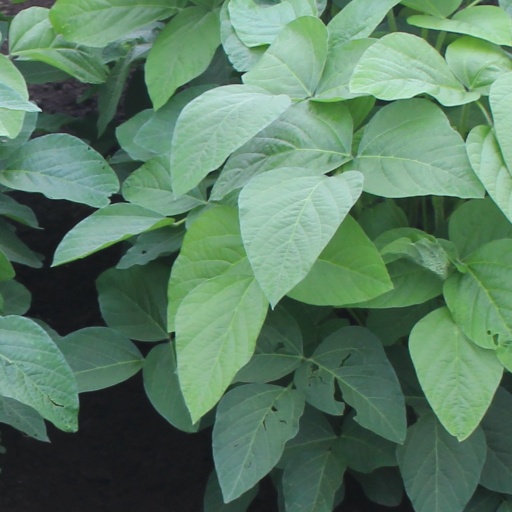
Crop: soybean